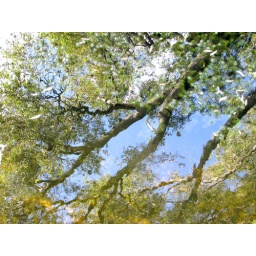
tree reflection in the water